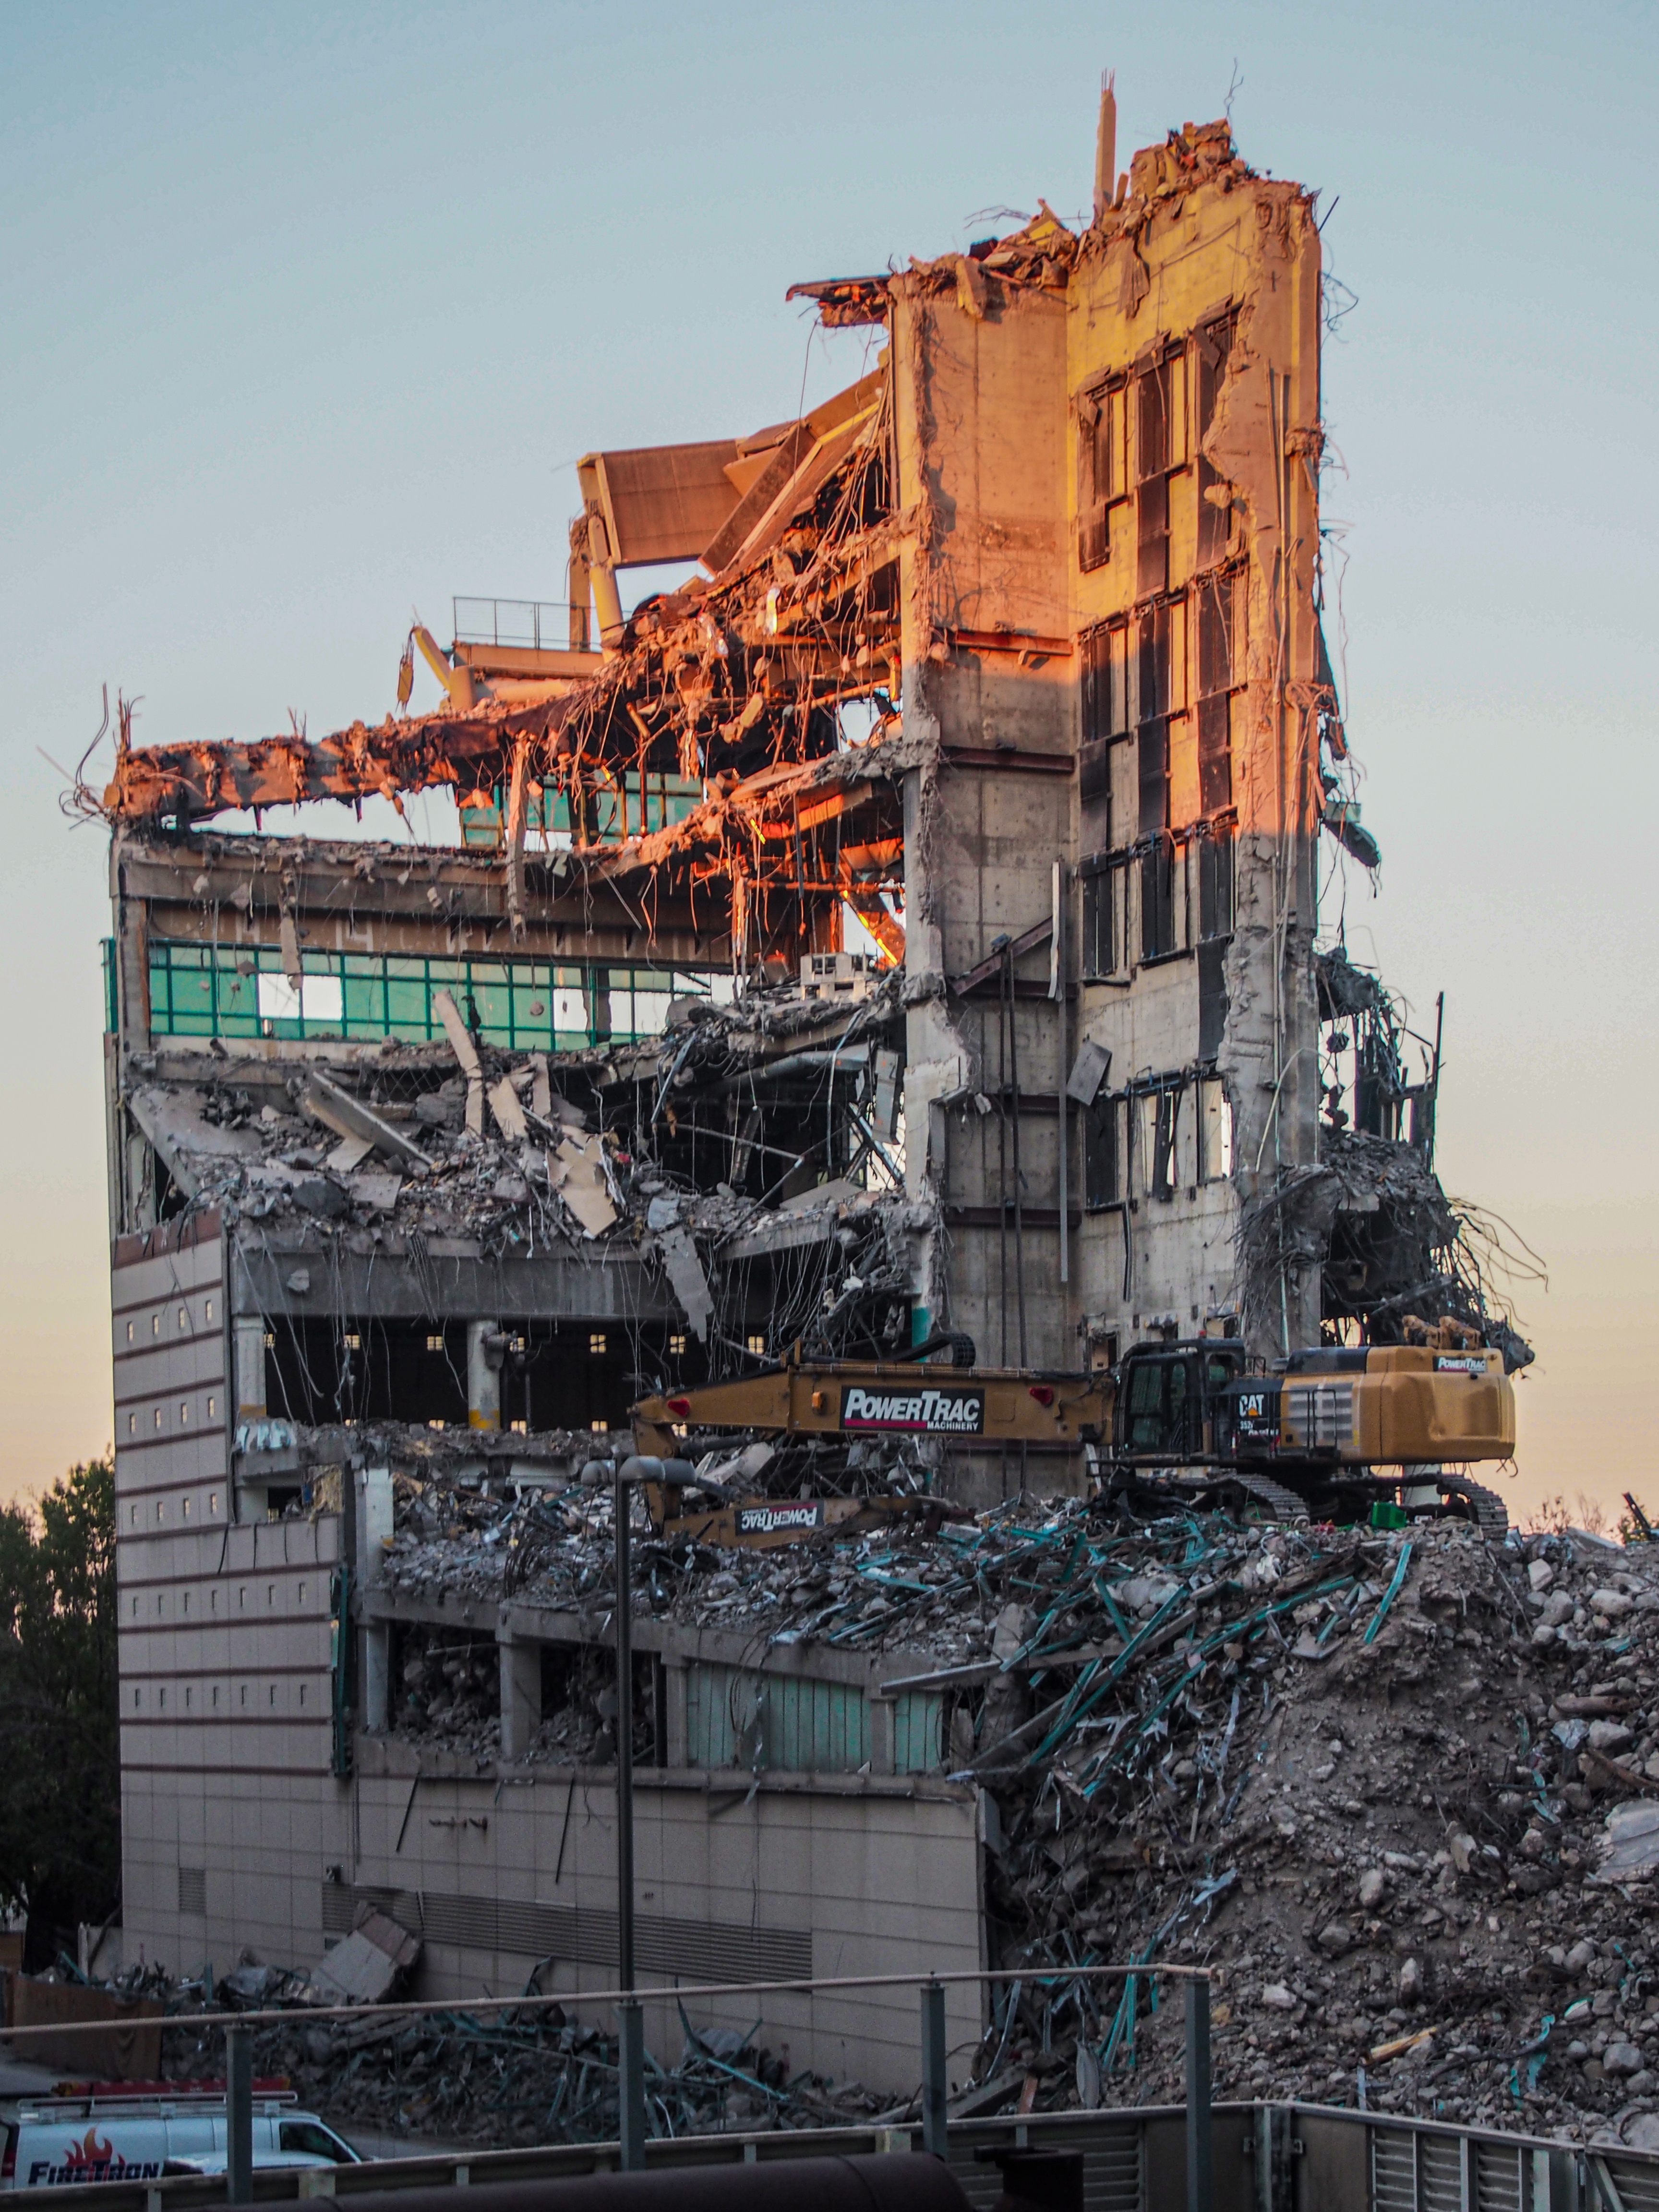
building, demolition, high rise building, engineering, heavy equipment, building material, construction, rubble, scaffolding, reinforced concrete